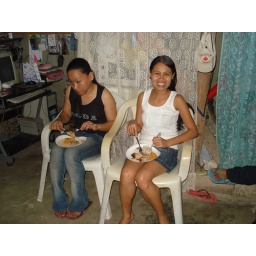
The girl in the black top, some guest of my friend. Actually, I don't know who she is. LOL!